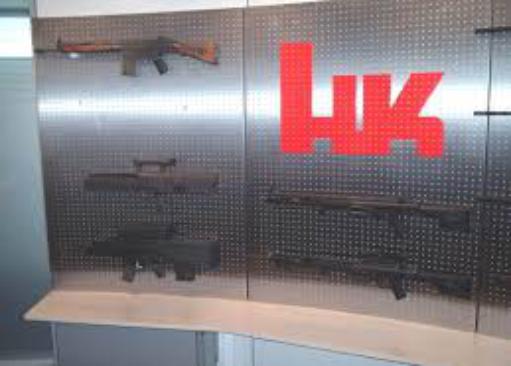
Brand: Heckler & Koch
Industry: Clothes